Shinji Yoshino

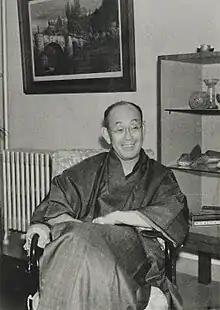
Yoshino in 1956

was a bureaucrat, politician, and cabinet minister in the government of the pre-war Empire of Japan, as well as in post-war Japan. He was the younger brother of political theorist Sakuzō Yoshino, a major proponent of Taishō democracy.